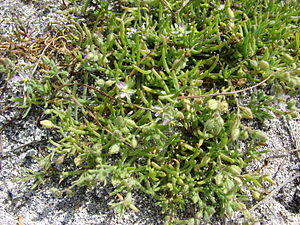
Indlandssalteng / Typiske planter
Indlandssalteng er en prioriteret naturtype i Natura 2000-netværket, dvs. en naturtype, der vurderes som særligt truet i Europa. Den har nummer 1340 i den fælleseuropæiske Natura 2000-registrering. Naturtypen findes kun på enkelte små lokaliteter i Nordjylland og på Sjælland.